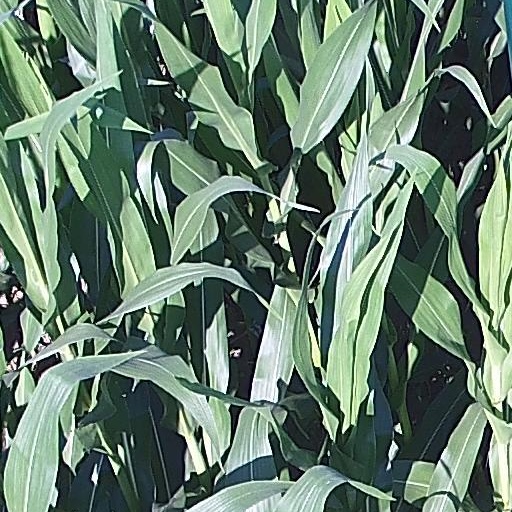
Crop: maize; corn